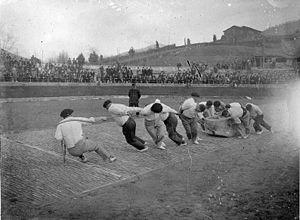
Indalecio Ojanguren Arillaga, surnommé « l'aigle photographe » est un photographe et alpiniste basque espagnol. Il se spécialisa dans la photographie de paysages, fruit de sa passion pour la montagne.